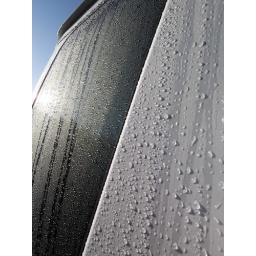
It rained again last night, this morning the water droplets on the van looked so cool in the morning sun.